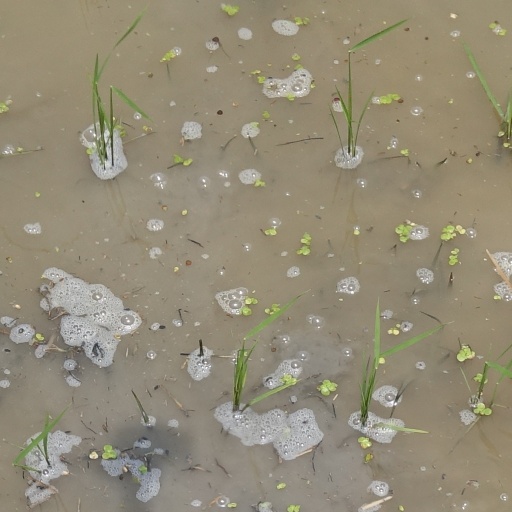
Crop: rice